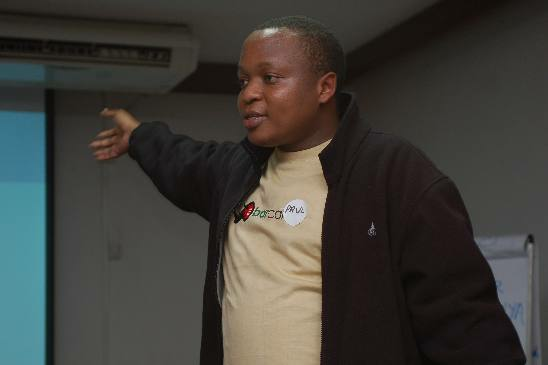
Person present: Yes